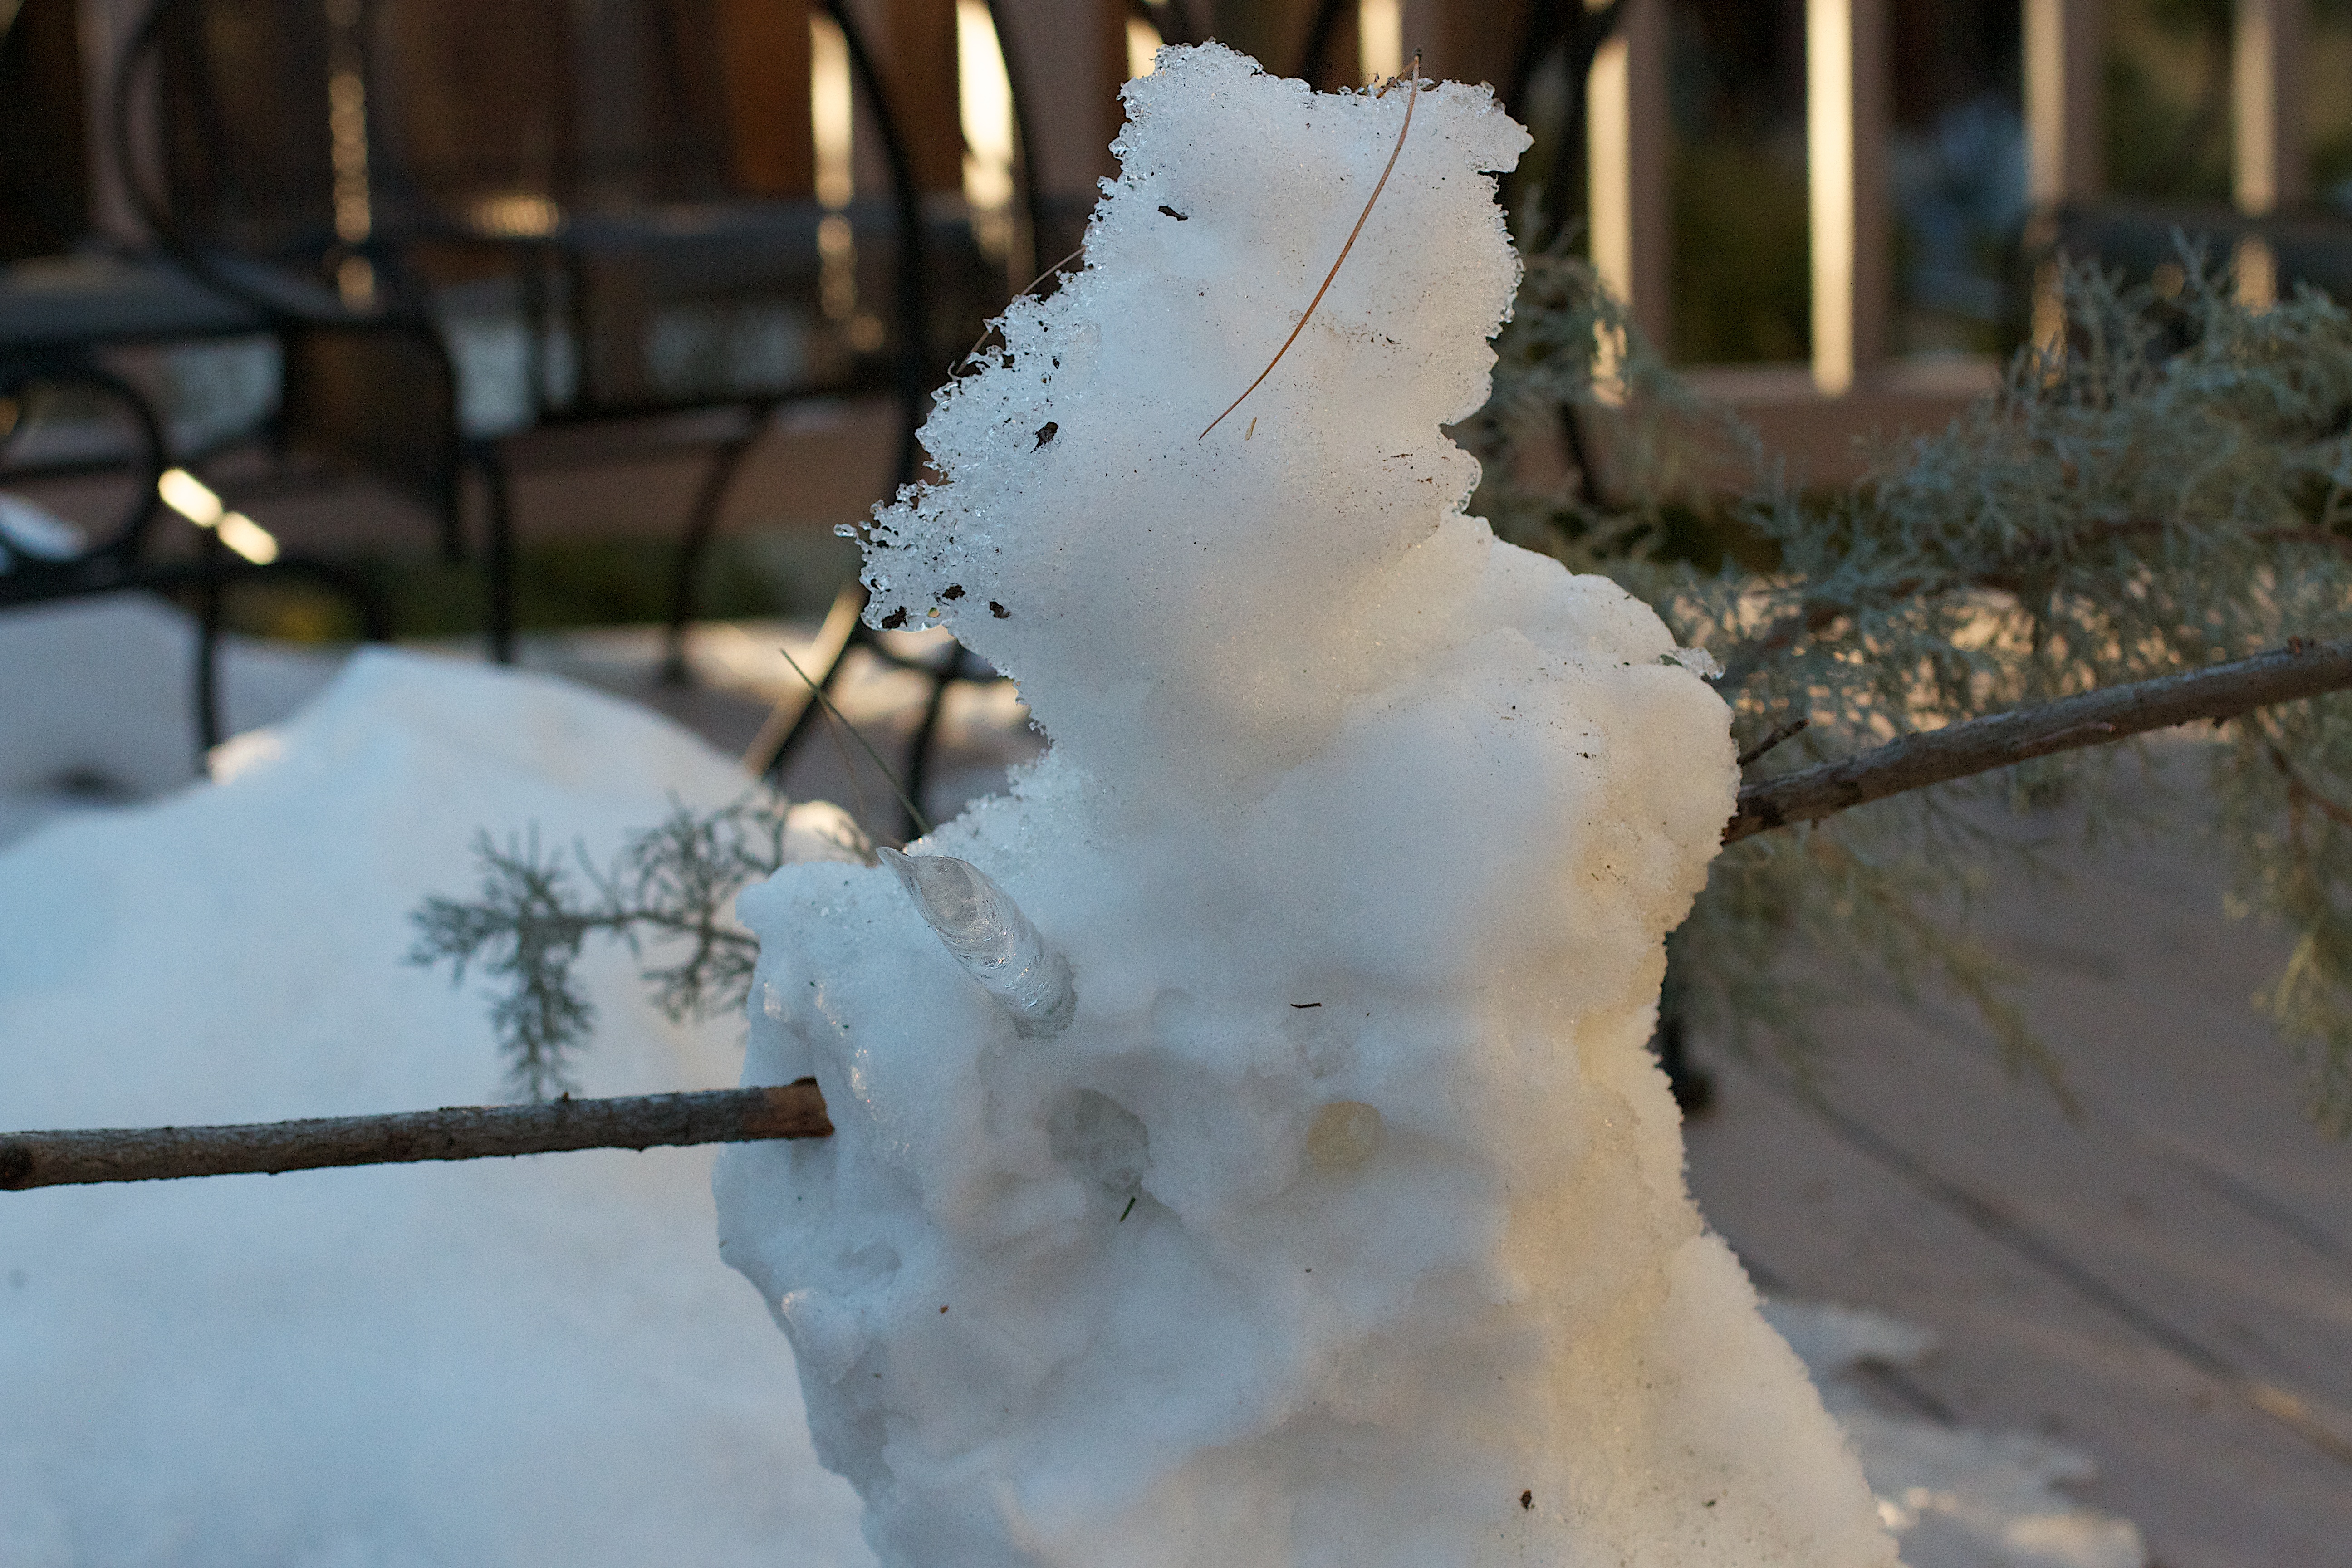
snow, winter, ice, weather, season, sculpture, art, snowman, snowmonster, freezing